US Standard Light Rail Vehicle

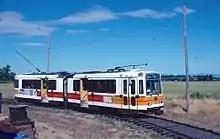
Car 1213 in operation at the Oregon Electric Railway Museum

The problems of the SLRV quickly led their purchasers to look for replacements and supplements to their fleet. Despite improvements, the SLRVs were still proving to be problematic throughout the 1980s, and both cities decided that Boeing cars would not be part of the long-term future of either transit system. The Federal Transportation Administration took an unprecedented step and reduced the economic life of the Boeing SLRV to 15 years (from "at least 25 years" for trolleys procured using federal assistance), allowing MBTA and Muni to retire the SLRVs early and pursue procurement of replacements by the late 1980s and early 1990s.